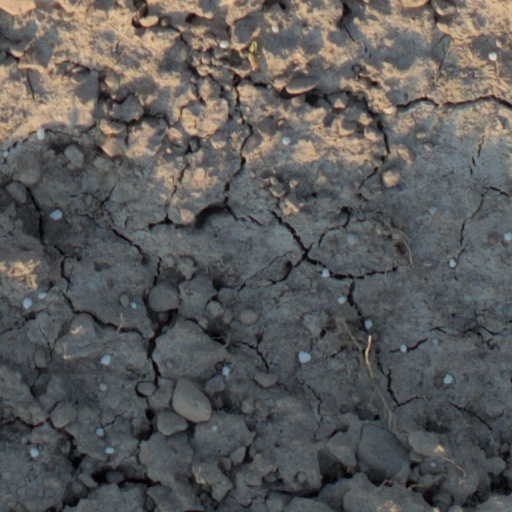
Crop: wheat